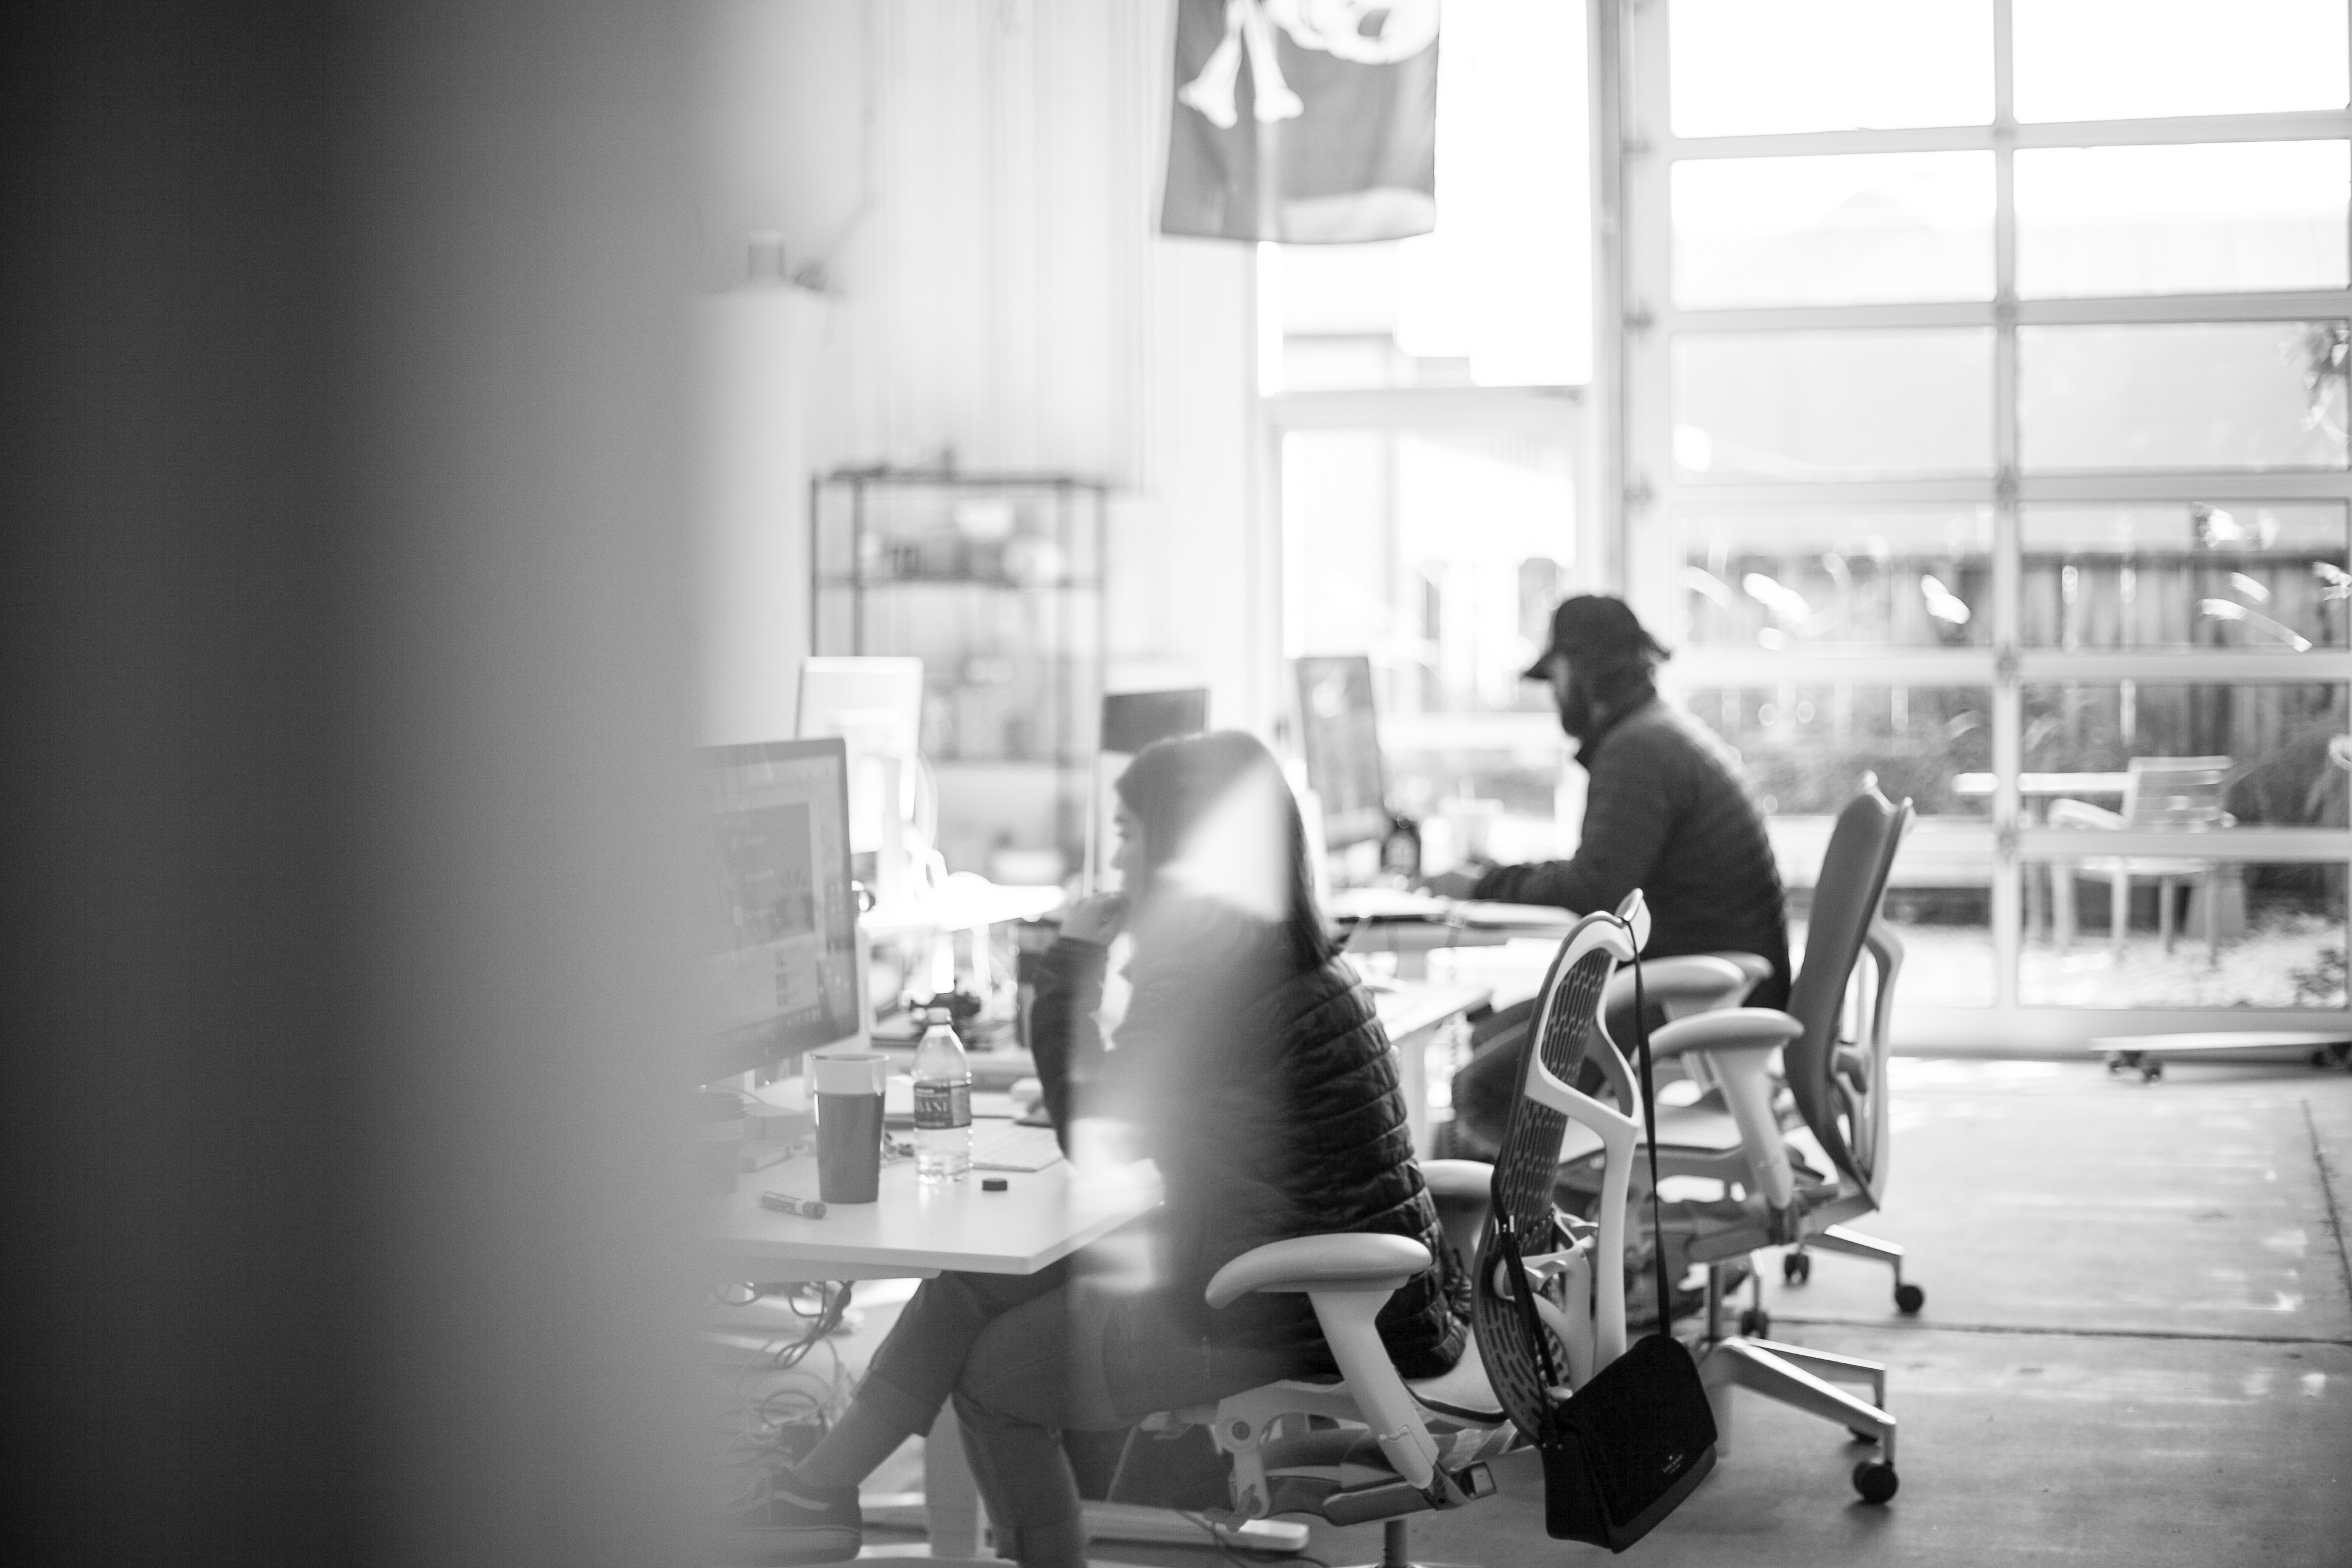
black and white, white, sitting, black, room, monochrome, photograph, monochrome photography, human positions